Alexander Koenig

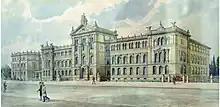
Museum Koenig in 1912

His father provided funds for Alexander to conduct his collection expeditions. He also provided money for the construction of a museum building. With his collections he founded the Museum Koenig in Bonn and it was inaugurated on September 3, 1912, the birthday of his wife. The building was designed by Gustav Holland. The museum collection includes specimens Koenig collected from even early in his life. Construction of the museum stopped in 1914 following the outbreak of World War I. The family lost all their former assets following the Russian revolution of 1917. The museum served as housing for a military hospital and the collections were kept in the basement. It was reopened only after Koenig was able to negotiate with the German Reich and it was reopened on May 13, 1934. Koenig was given various honours and a street in Burgsteinfurt was named after him. He died at Blücherhof Manor in Mecklenburg Castle which he had purchased in 1904. His wife died on 14 May 1943. As honorary citizens of Bonn, they were buried in the Bonn South Cemetery. Alexander-Koenig-Strasse was named in his honour in Bonn.